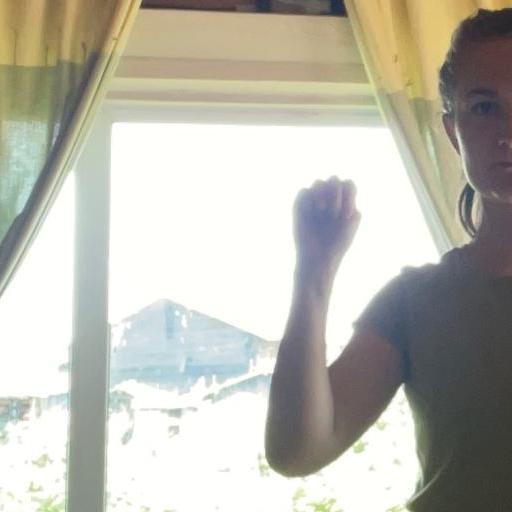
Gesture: fist